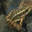
Label: frog